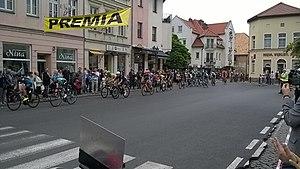
Le Bałtyk-Karkonosze Tour est une course cycliste polonaise disputée entre la côte baltique et le massif de monts des Géants. Créée en 1993, il s'est ouvert aux professionnels en 1996. Il fait partie de l'UCI Europe Tour de 2005 à 2009, en catégorie 2.2. En 2010, il redevient une course amateur avant de revenir en 2015 dans l'UCI Europe Tour.